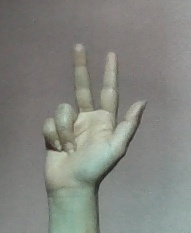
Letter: al